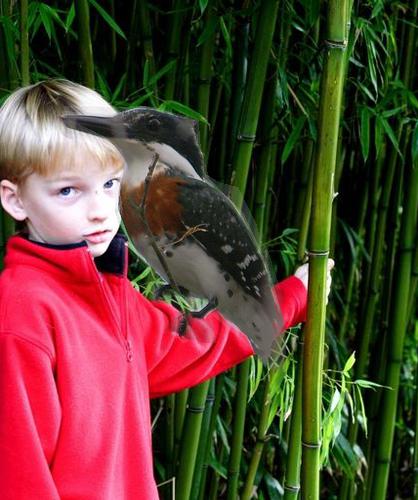
Bird species: Green_Kingfisher
Bird type: landbird
Background: land